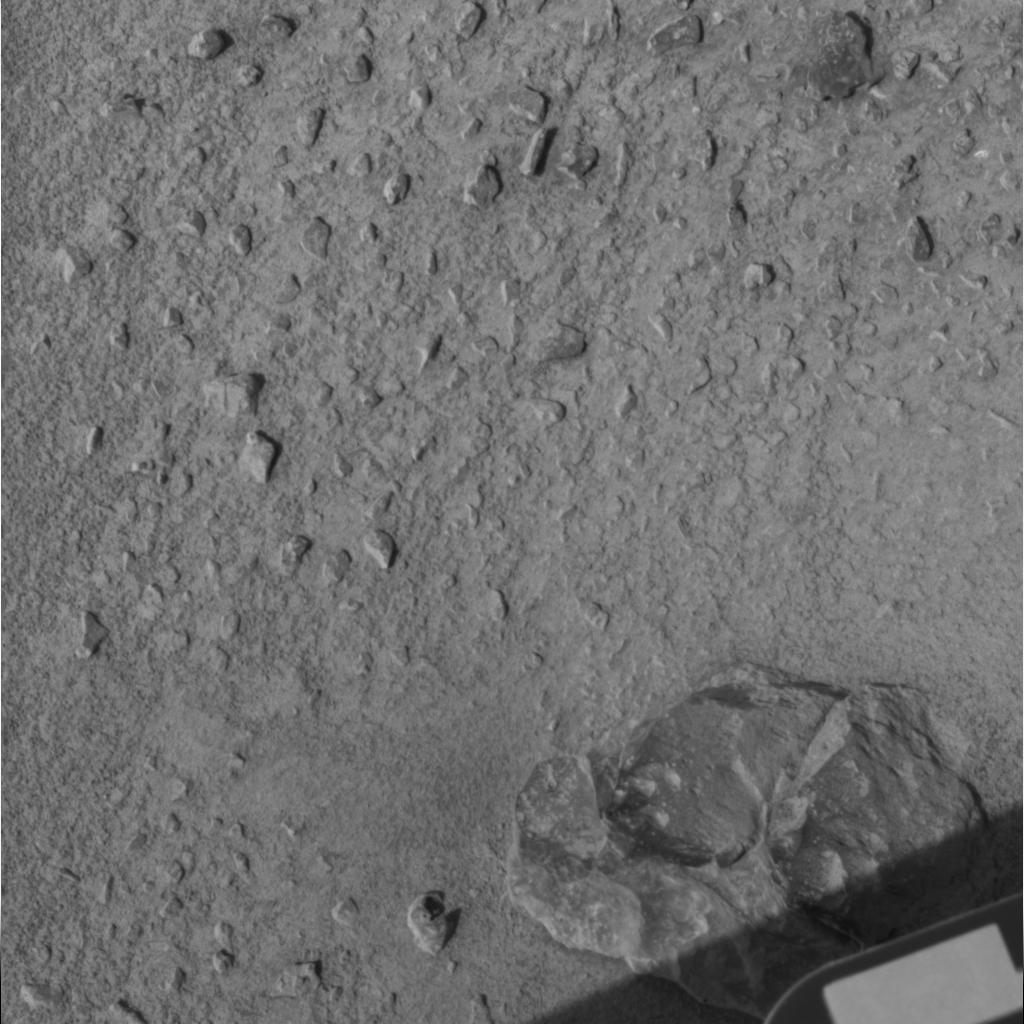
Surface features visible: Rover Deck, Rock Outcrops, Clasts, Rock (Round Features), Soil, Nearby Surface